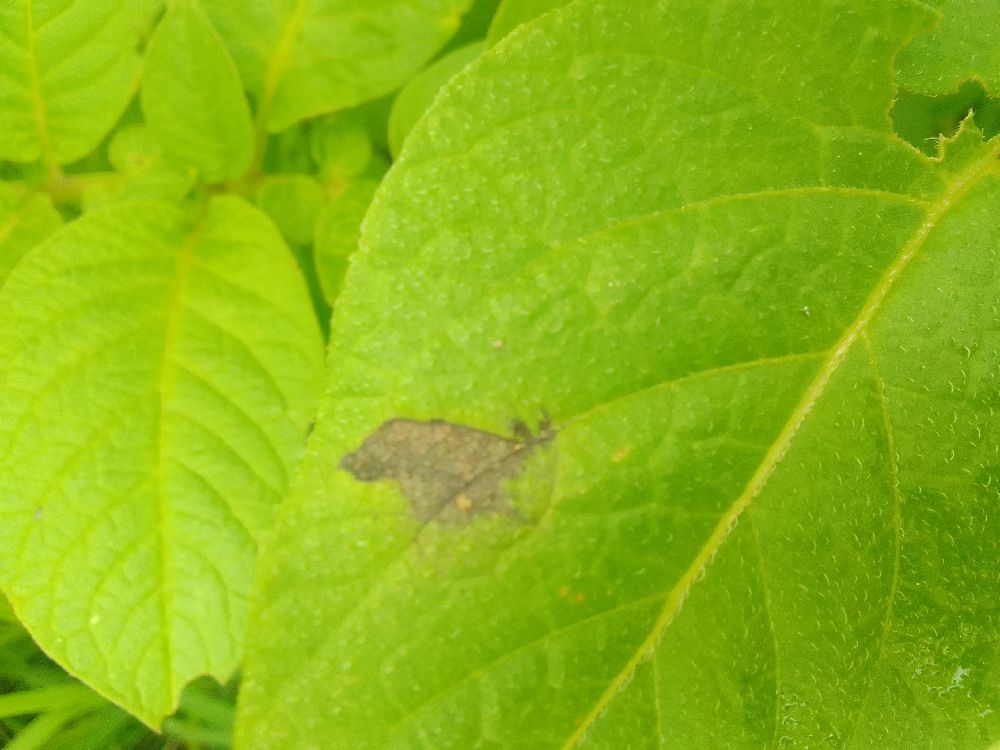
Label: Late blight